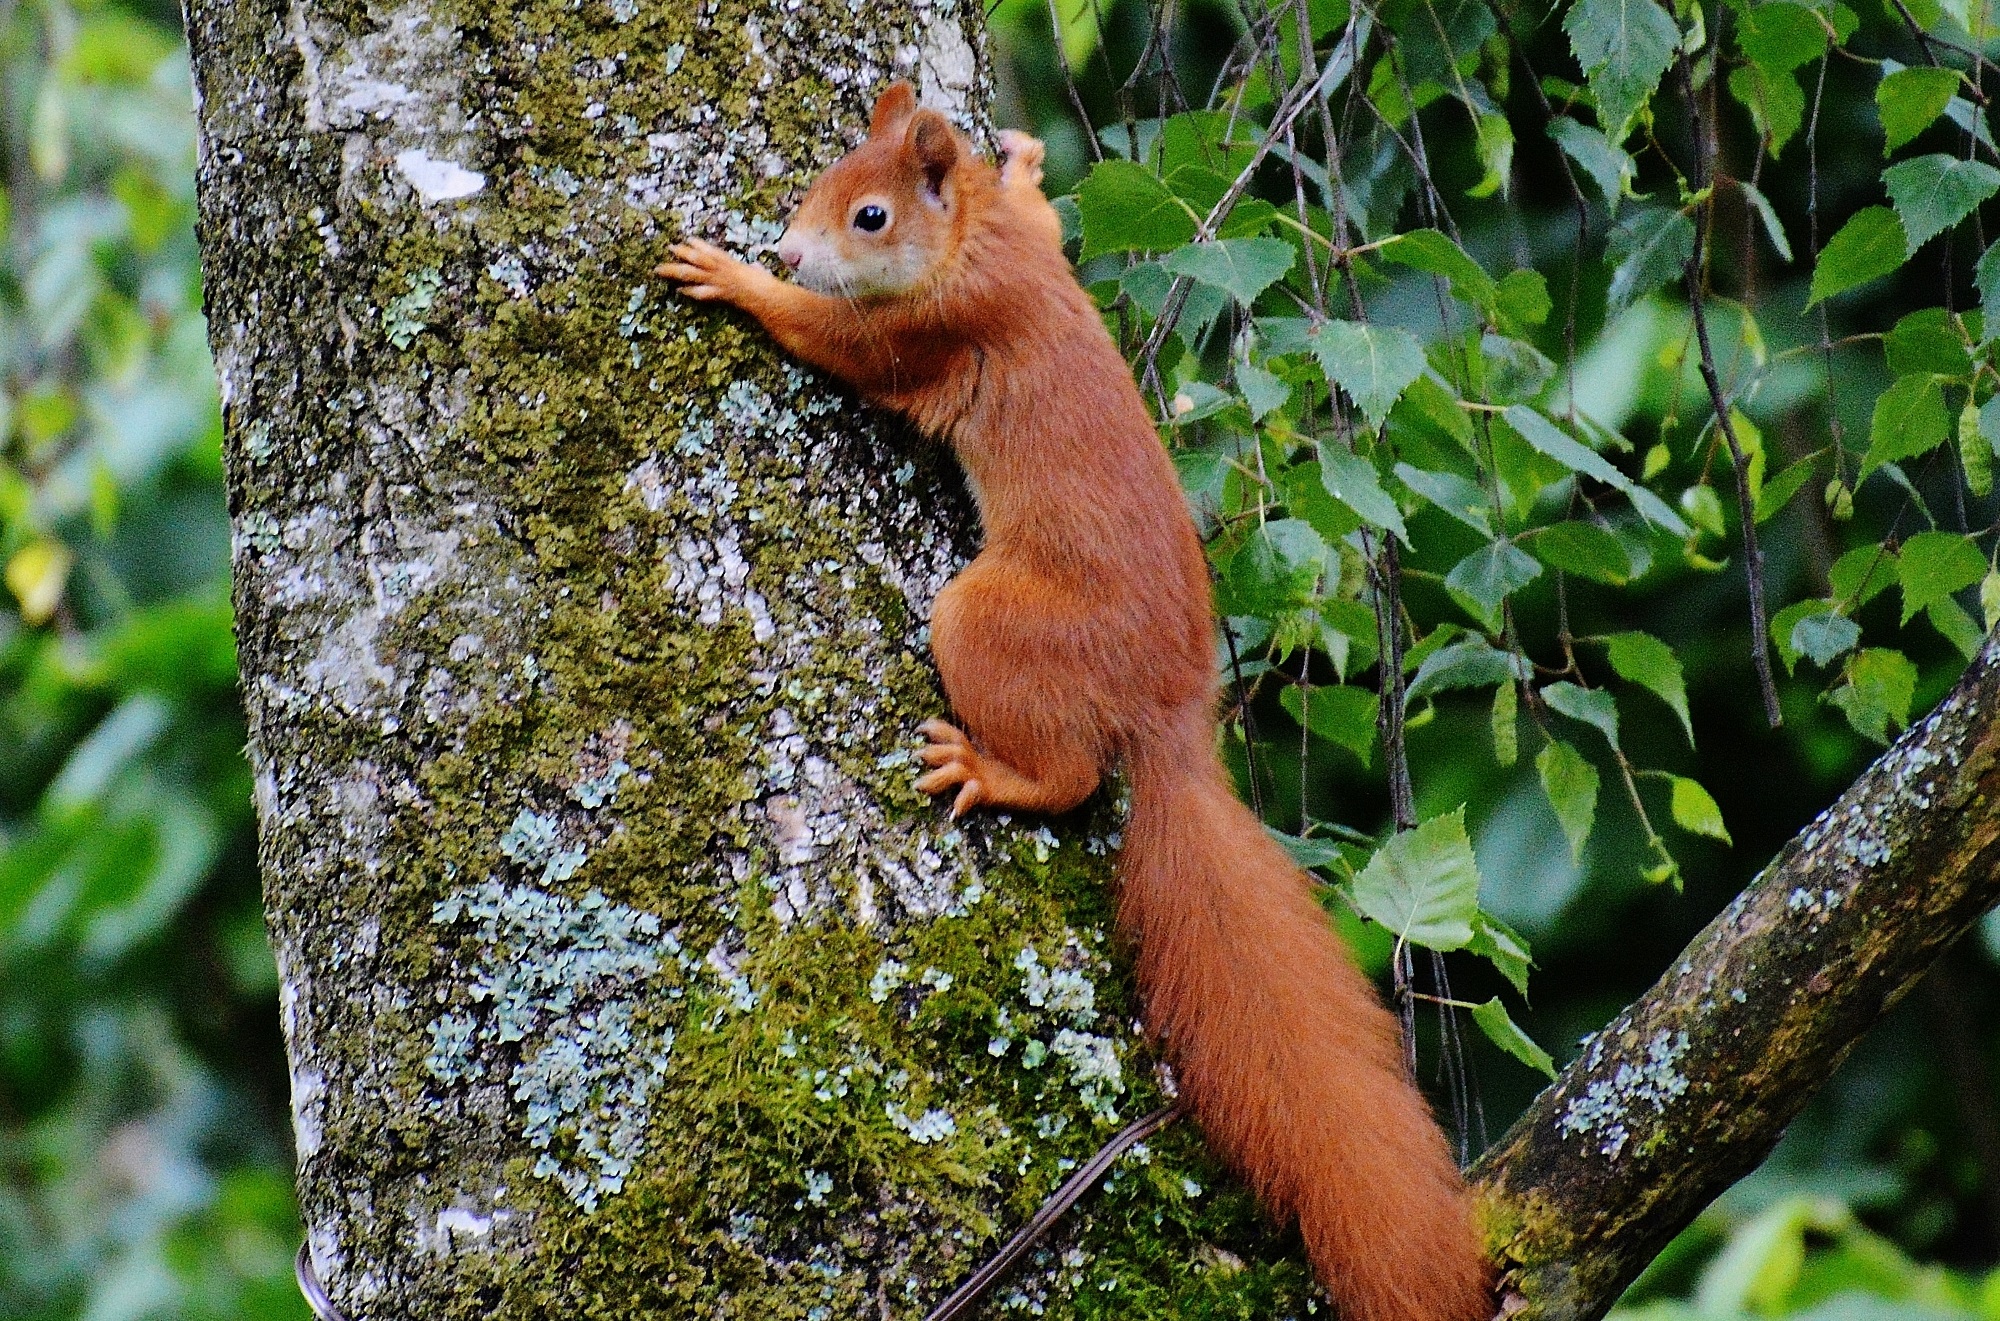
tree, nature, forest, branch, sweet, animal, cute, wildlife, fur, jungle, brown, mammal, squirrel, garden, rodent, fauna, climb, furry, vertebrate, nager, fox squirrel